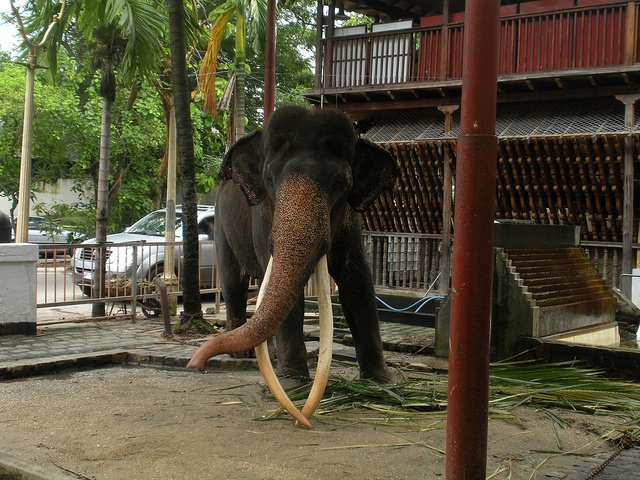
An elephant rests its tusks on the ground as it stands on grass in an enclosure.
An elephant tied up to a pole in a court yard.
aN ELEPHANT IS STANDING UNDER A AWNING next to a house
Long-tusked elephant in a small concrete enclosure in a city
An elephant with tusks reaching the ground standing in an enclosure.